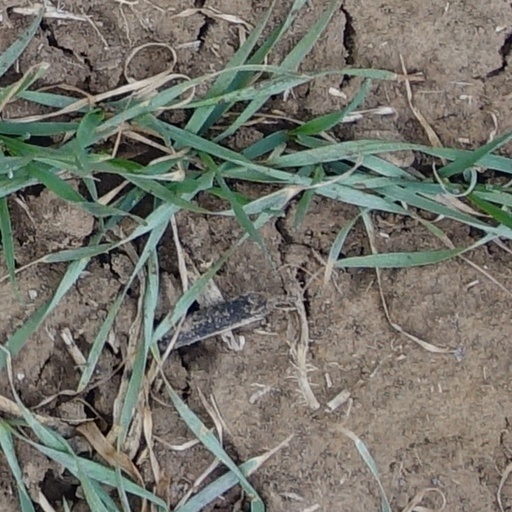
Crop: wheat